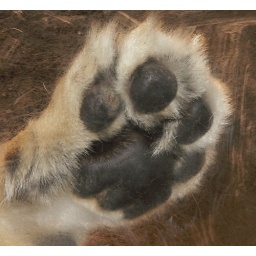
Taken under a a clear tunnel that the teenage lion was sleeping on top of.